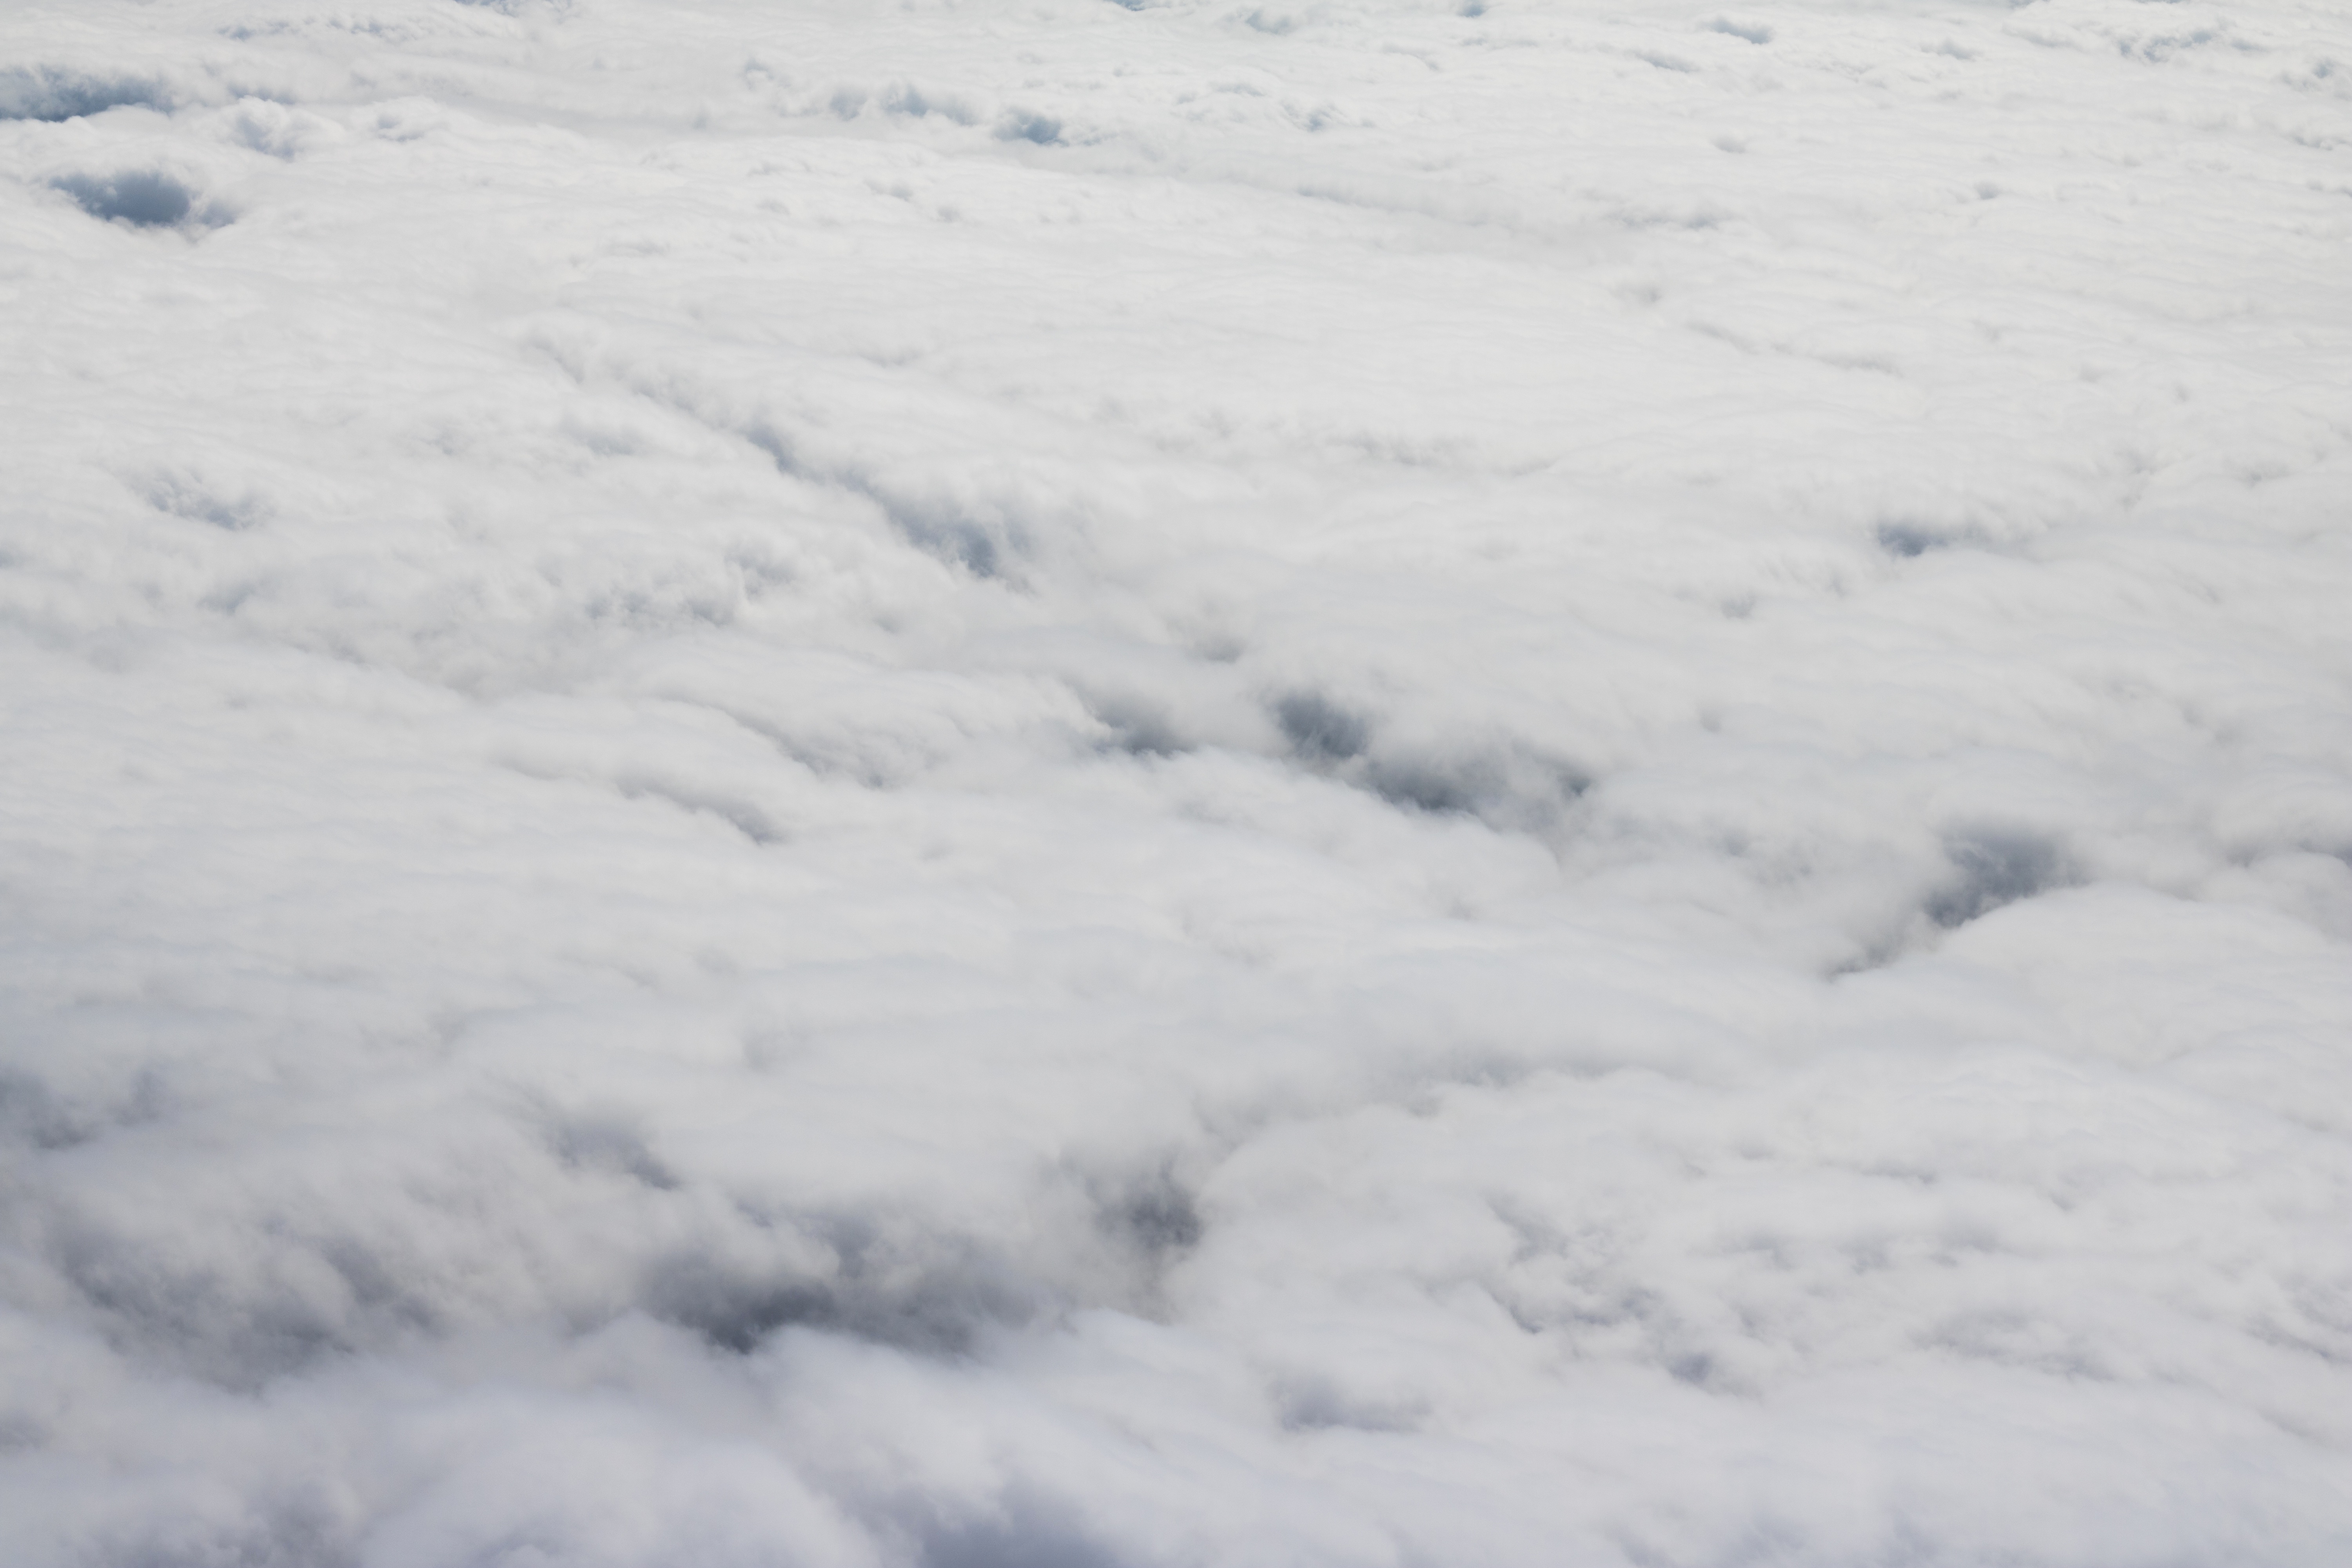
snow, winter, weather, arctic, season, blizzard, tundra, freezing, arctic ocean, geological phenomenon, ice cap, winter storm